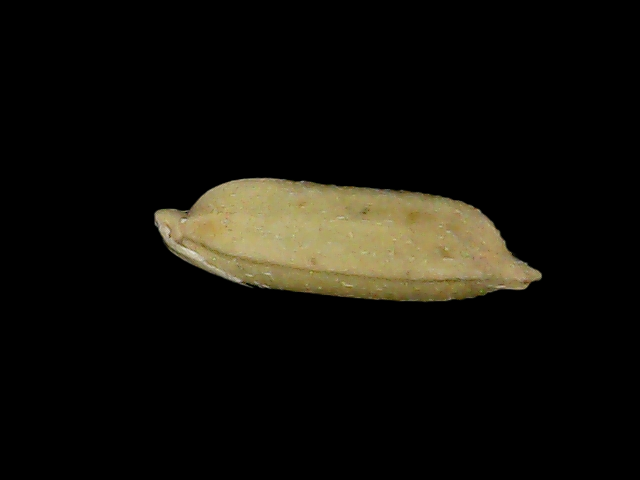
Rice variety: Bd49